William Salice

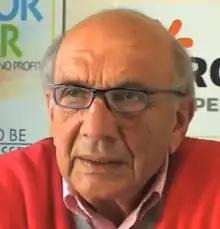
Salice in 2009

William Salice ("sah-lee-chee"; 18 July 1933 – 29 December 2016) was an Italian businessman. He was employed at Ferrero SpA, where he was credited as the inventor of Kinder Eggs.